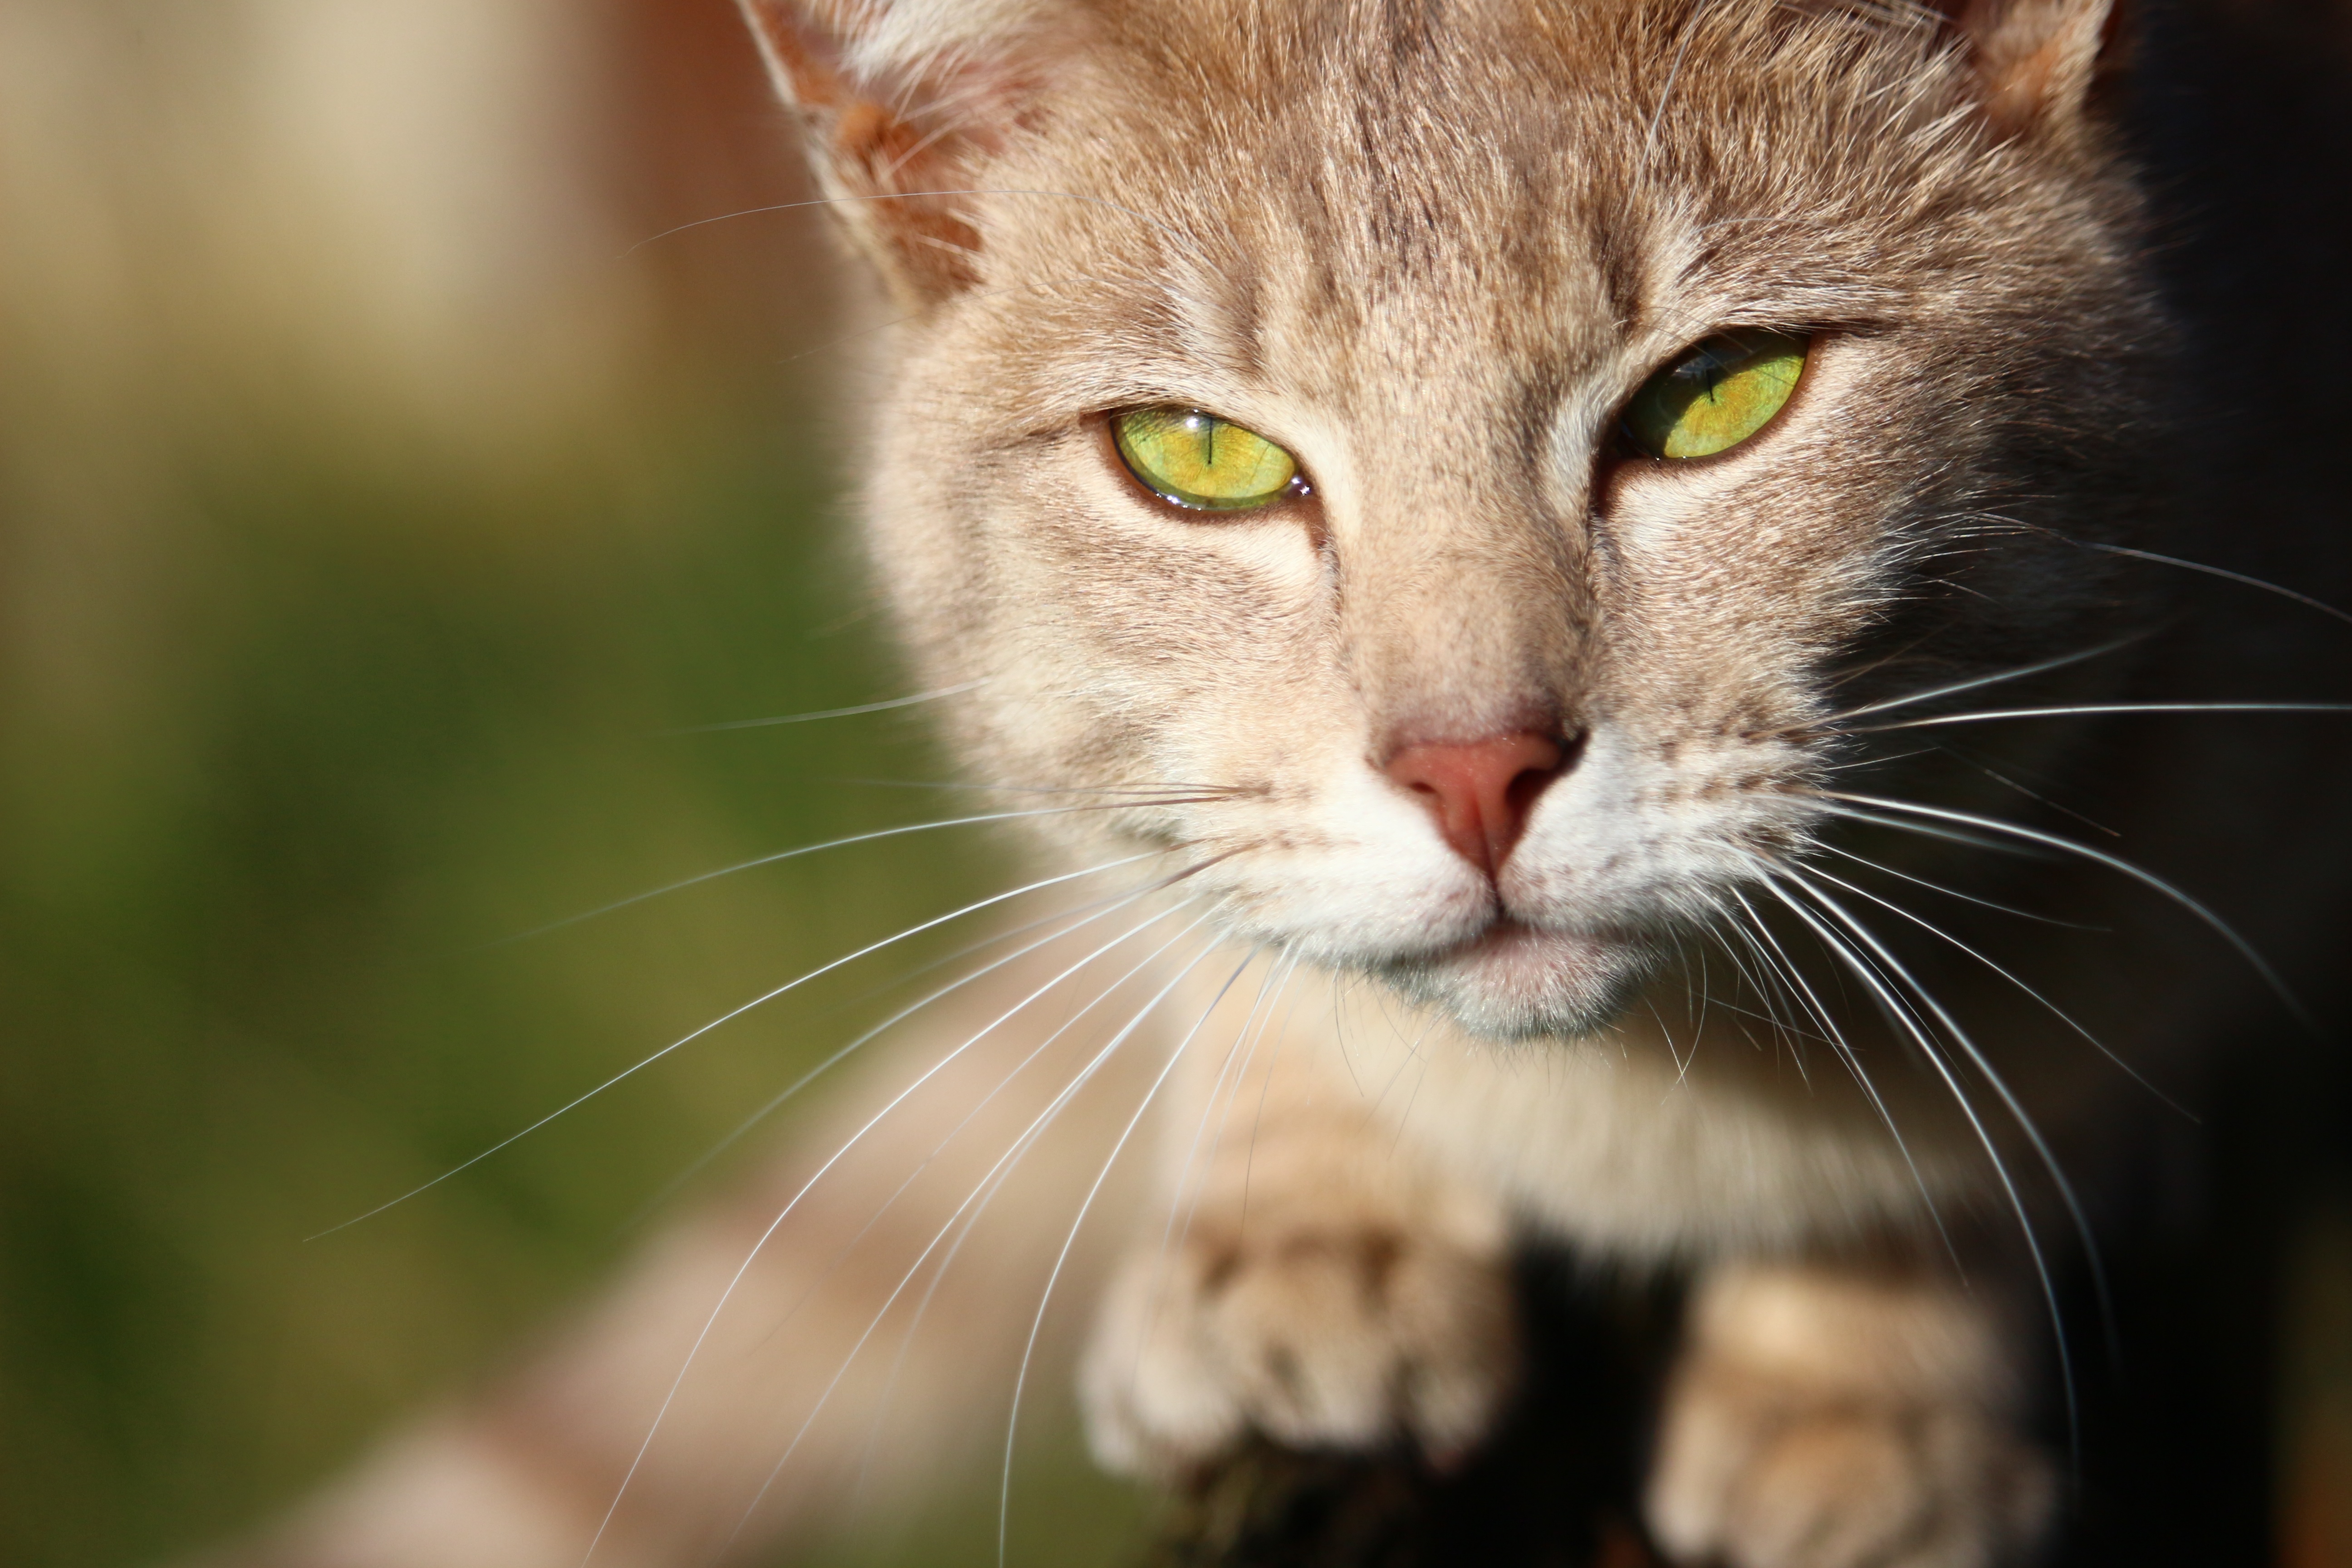
kitten, cat, mammal, fauna, close up, nose, whiskers, snout, vertebrate, mieze, breed cat, mackerel, tiger cat, cat's eyes, cat portrait, tabby cat, european shorthair, wild cat, small to medium sized cats, cat like mammal, domestic short haired cat